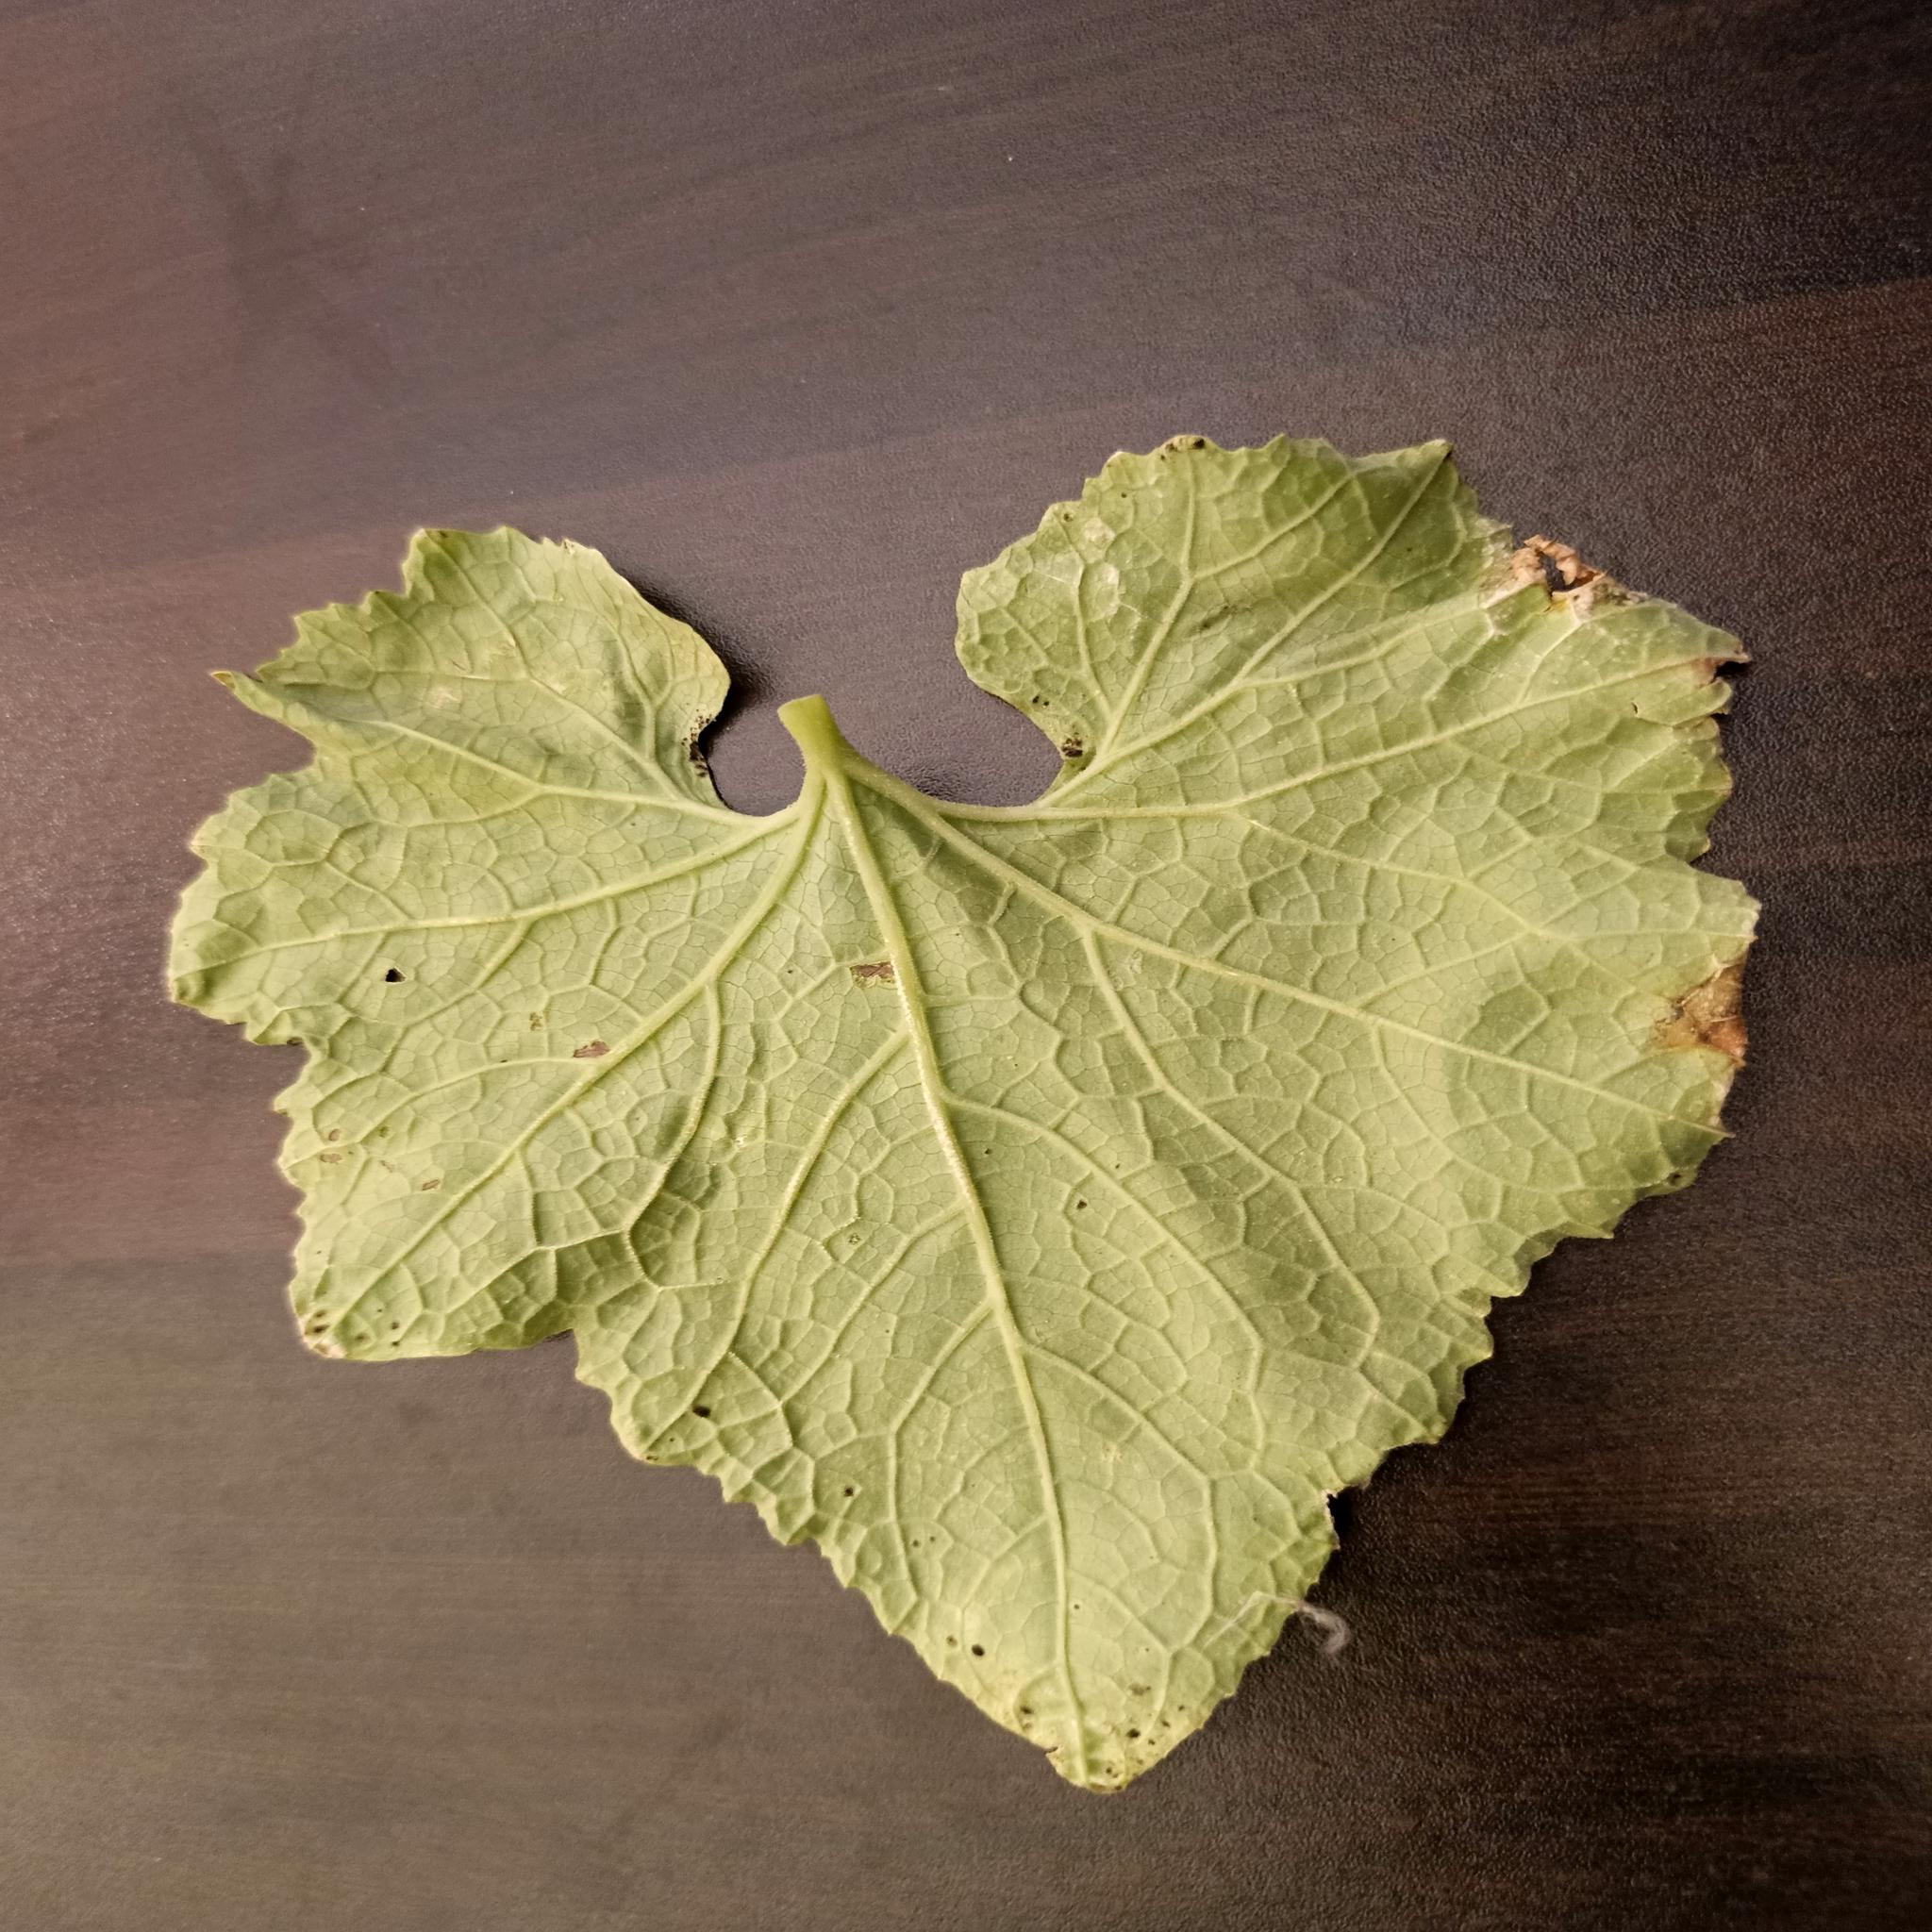
Label: Downy mildew